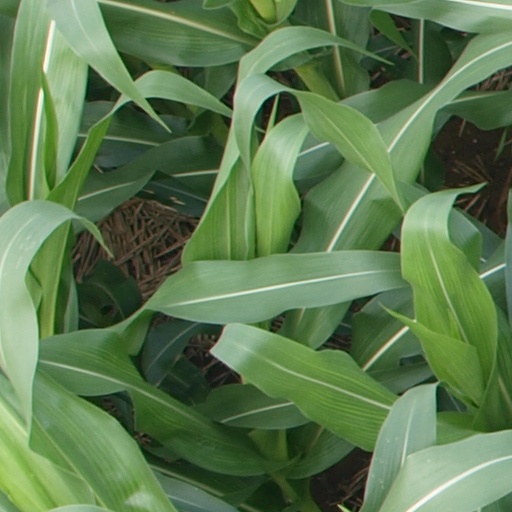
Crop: maize; corn